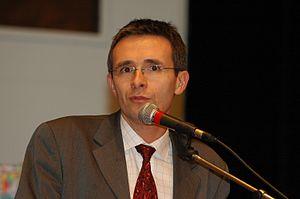
La politique en Seine-Saint-Denis reste marquée par une longue domination du Parti communiste français. La Seine-Saint-Denis est l'un des départements constituant la Ceinture rouge historique de Paris. C'est un fief historique de la gauche, et en particulier du parti communiste, héritage d'un découpage tacite des zones d'influence entre le PCF et la droite sous De Gaulle.
Les 42 conseillers départementaux de la Seine-Saint-Denis sont élus pour la première fois les 22 et 29 mars 2015. Stéphane Troussel est élu le 2 avril 2015 premier président du conseil départemental, qui succède au conseil général.